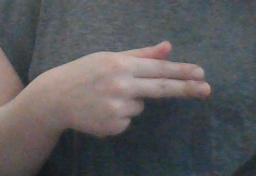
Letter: ghain